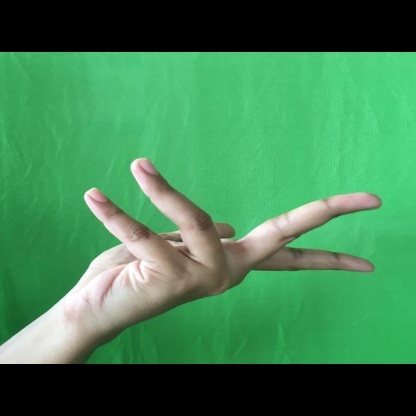
Mudra: Alapadmam